St Peter's Church, Stanley, West Yorkshire

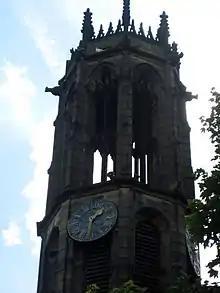
One of the towers; the clock was added to commemorate the Coronation of Elizabeth II.

The church was of ashlar with a Welsh slate roof. There were twin four stage octagonal towers to the west side of and the church had a six-bay nave and a two-bay nave. A vestry was later added to the south side of the church. There was an external access to the crypt.